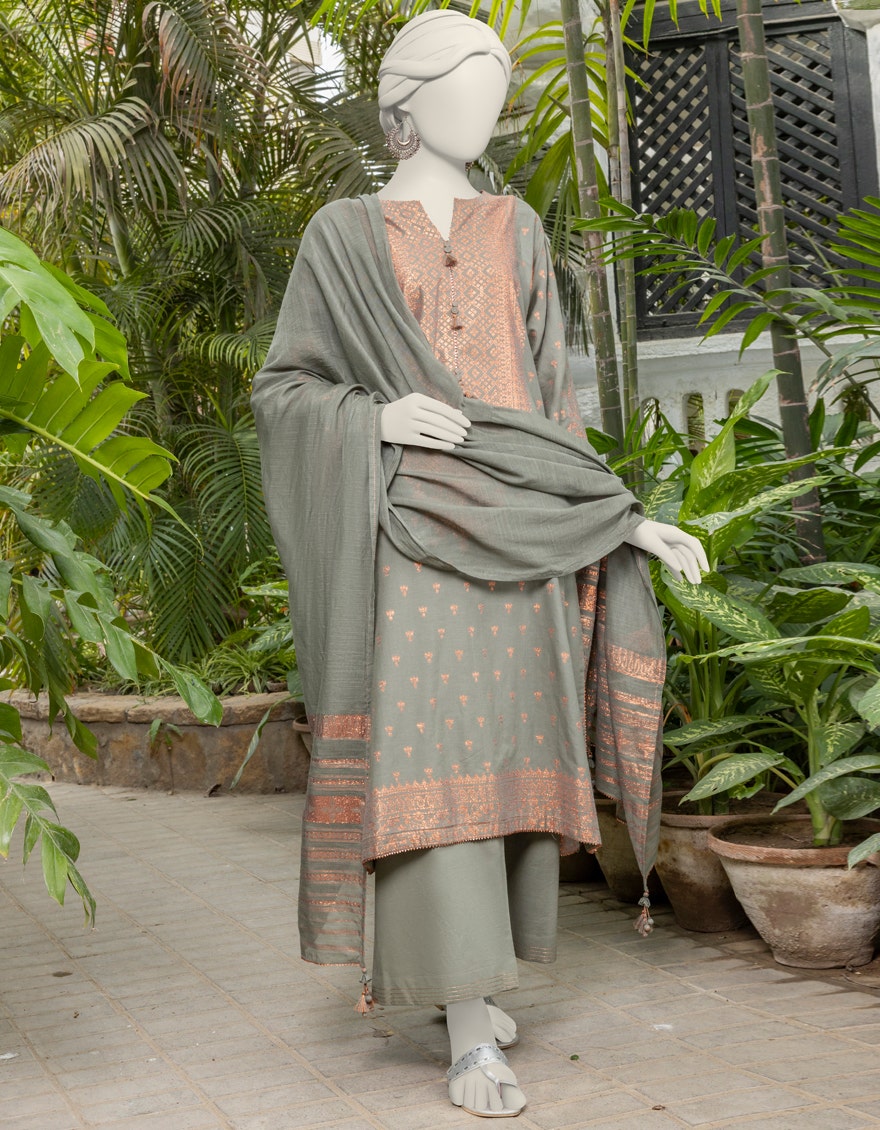
grey multi embroidered salwar suit